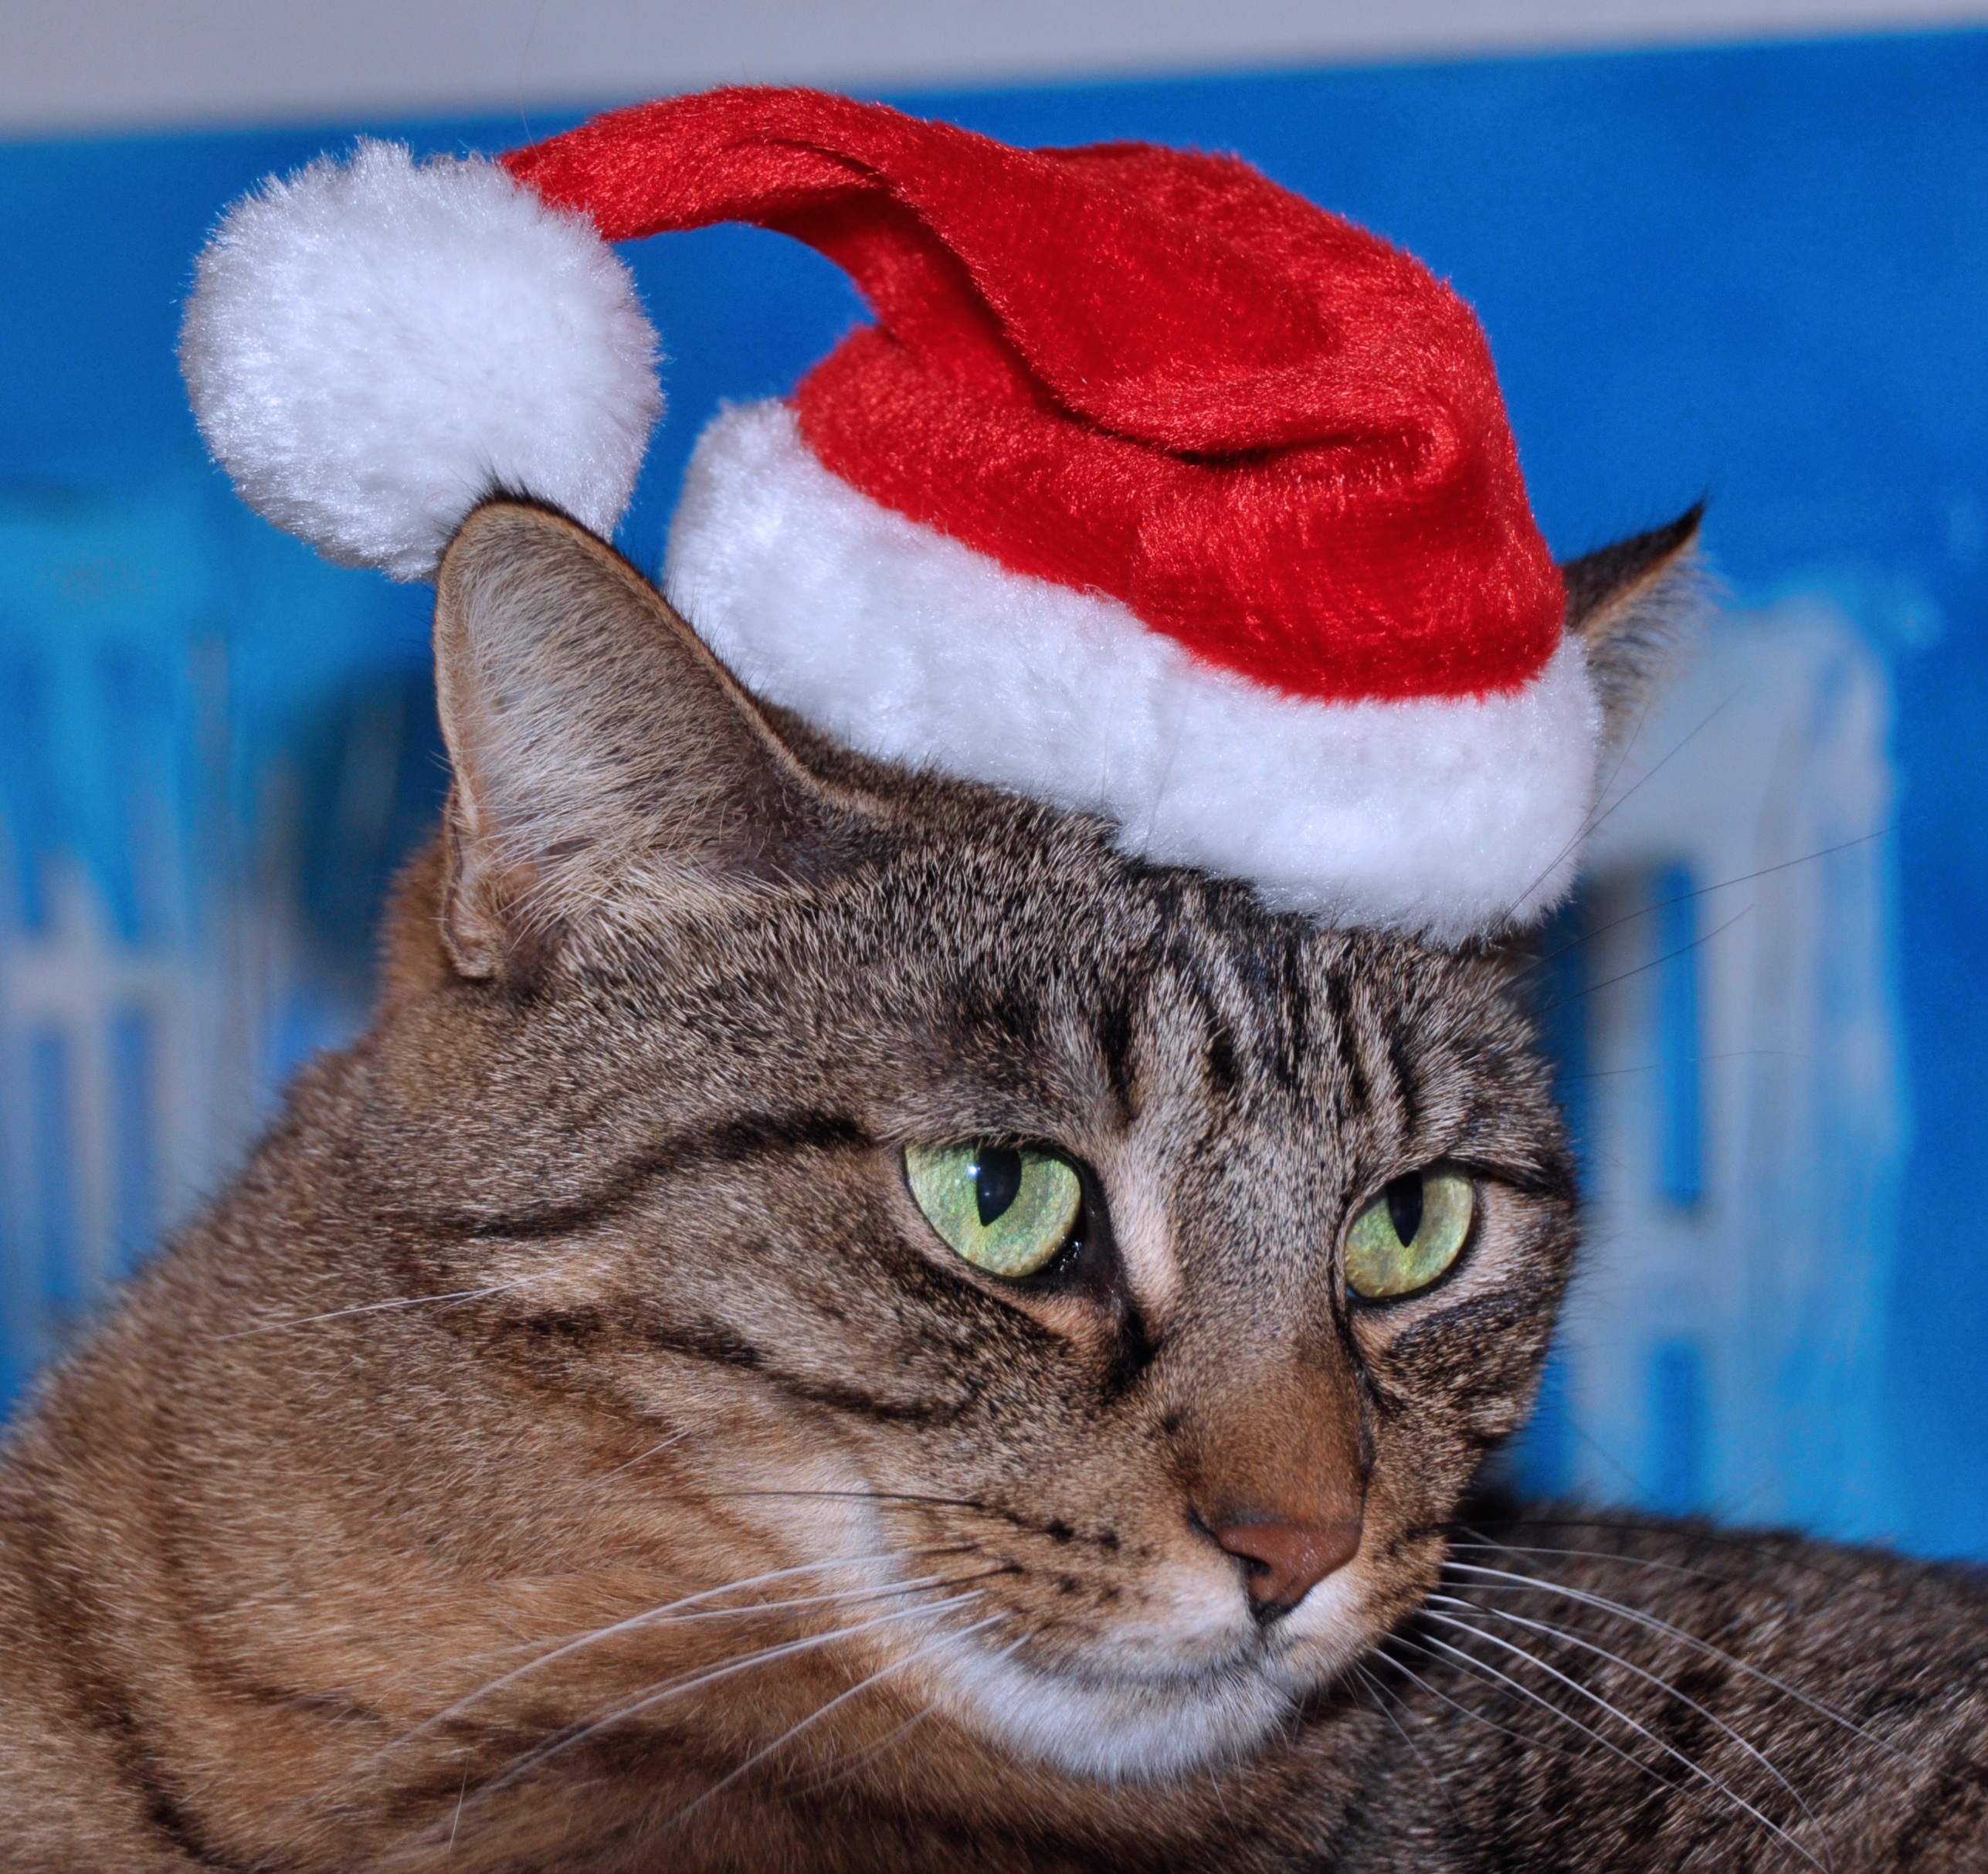
kitten, cat, mammal, close up, nose, whiskers, vertebrate, nicholas, domestic cat, tabby cat, small to medium sized cats, cat like mammal